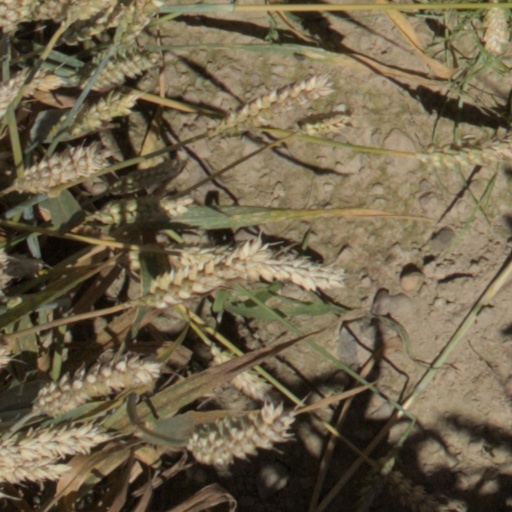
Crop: wheat